Bransles

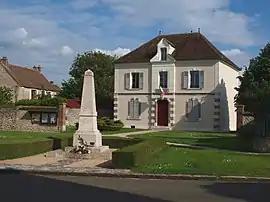
The town hall in Bransles

Bransles is a commune in the Seine-et-Marne department in the Île-de-France region in north-central France.